Ascension Island

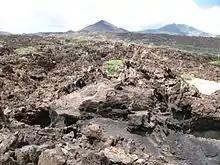
Lava fields

The endemic flora includes plants like "Pteris adscensionis", "Asplenium ascensionis", "Euphorbia origanoides" as well as the extinct species "Oldenlandia adscensionis", "Sporobolus durus" and "Dryopteris ascensionis". "Anogramma ascensionis" (Ascension Island parsley fern) was thought to have become extinct due to habitat loss, until four plants were found on the island in 2010. Over 60 specimens were then successfully cultivated. Portuguese explorers released goats in the 1500s, which ate many species to extinction. The later introduction of rabbits, sheep, rats and donkeys, and over 200 imported species further marginalised the original flora.